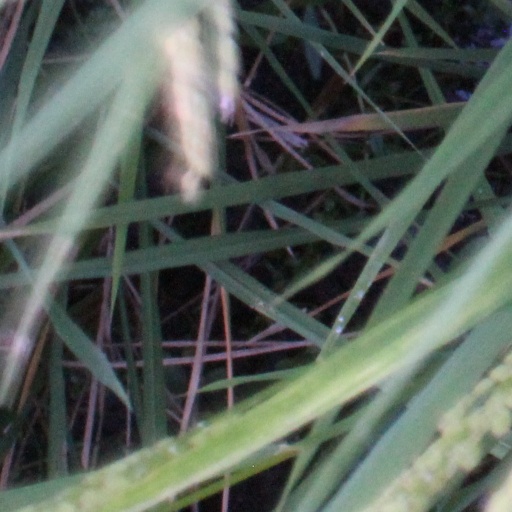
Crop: rice